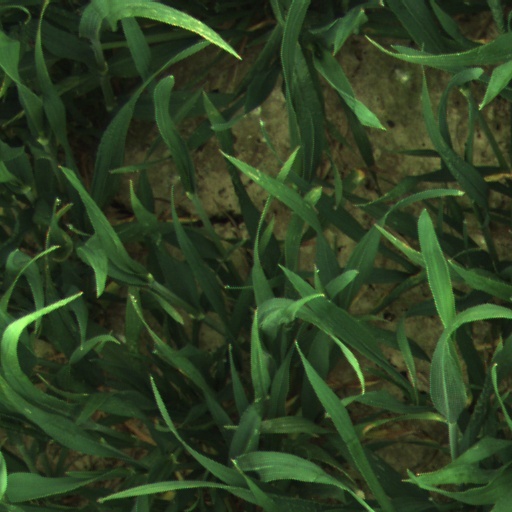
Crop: wheat